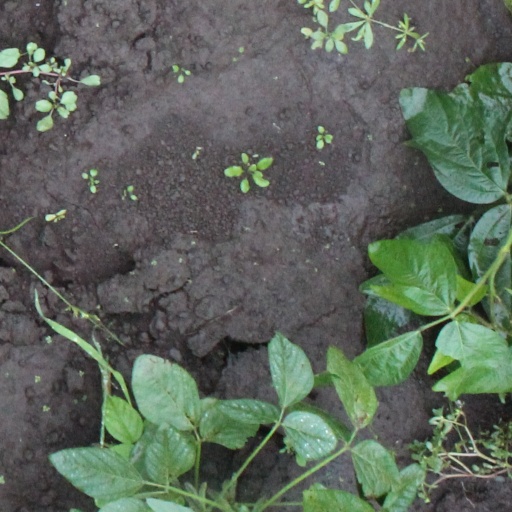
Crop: soybean